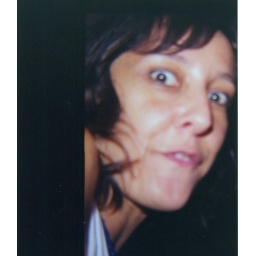
over bungalow roof on the beach